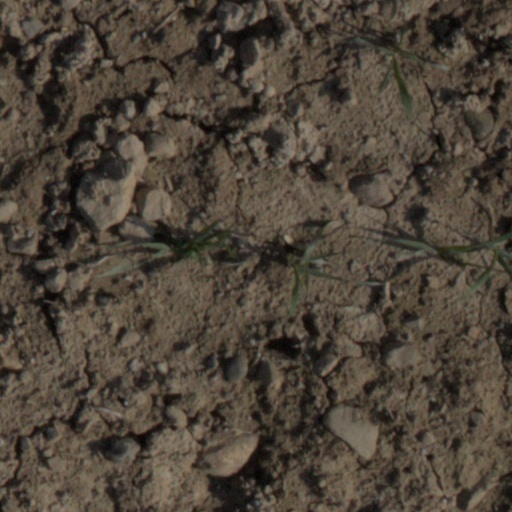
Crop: wheat